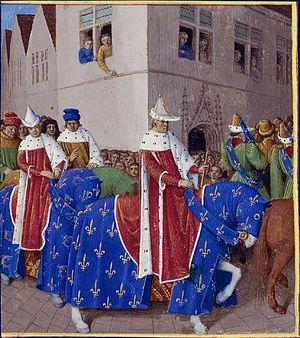
Charles V partant accueillir l'empereur Charles IV Grandes Chroniques de France, enluminées par Jean Fouquet, Tours, vers 1455-1460 Paris, BnF, département des Manuscrits, Français 6465, fol. 443v. (Livre de Charles V) Charles V le Sage, accompagné du Dauphin, de ses frères et de nombreux seigneurs et chevaliers, s'achemine vers la porte Saint-Denis pour aller accueillir l'empereur Charles IV et son fils Wenceslas, en 1378.